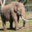
Label: elephant